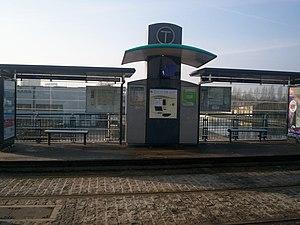
Abri Voyageurs Station T1 RATP ""Pont de Bondy"""